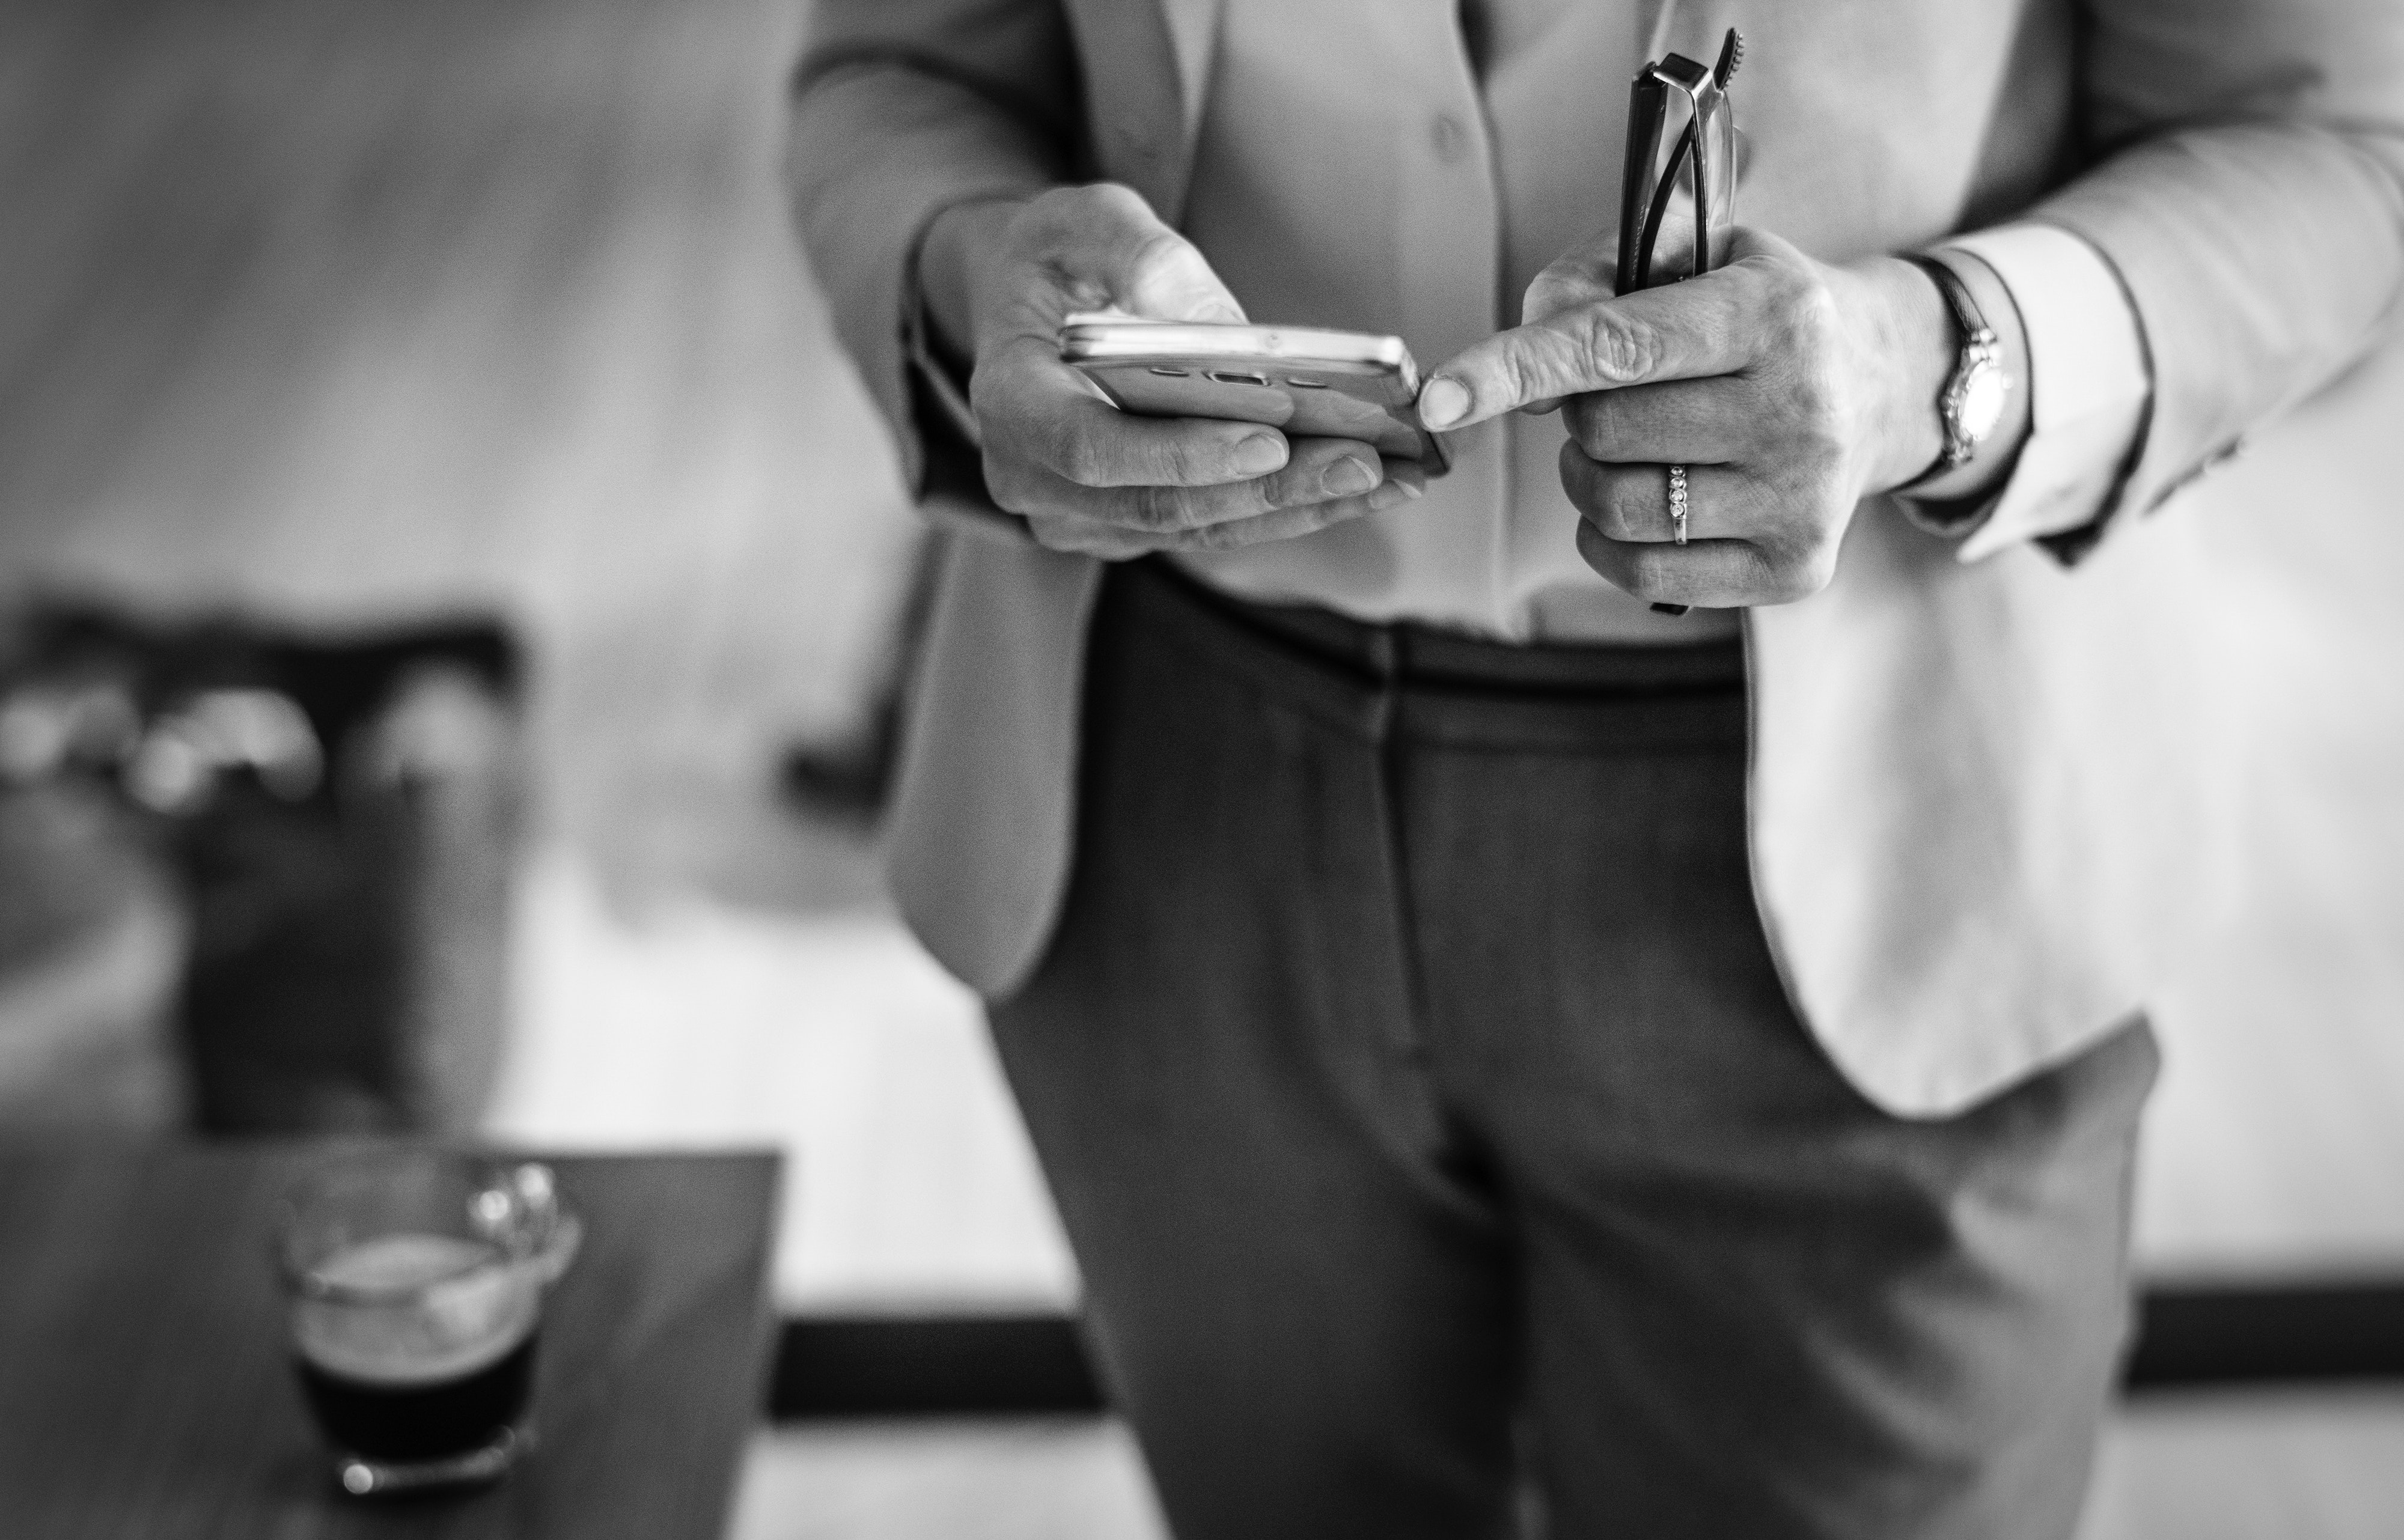
photograph, black and white, monochrome photography, snapshot, hand, photography, monochrome, suit, formal wear, finger, muscle, stock photography, style, fashion accessory, gesture